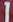
Number: 1